Banco Popular de Puerto Rico

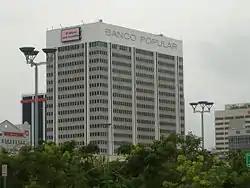
Popular, Inc. headquarters in San Juan, seen from the José Miguel Agrelot Coliseum.

Due to its growth in Puerto Rico, and the aggressive expansion in the United States, the company changed its name once again in 2000 to Popular, Inc., a name that goes back to the traditional roots of the corporation and which also reflects the common title in almost all of the subsidiaries of the company.